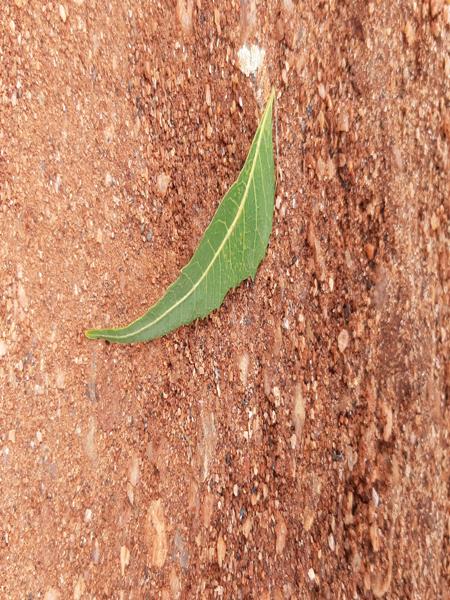
Plant: Neem